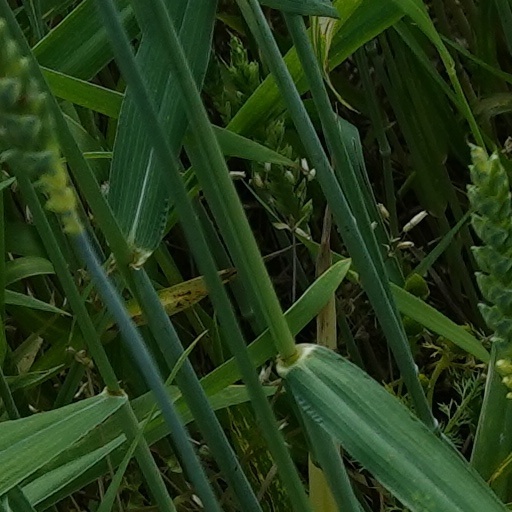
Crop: wheat